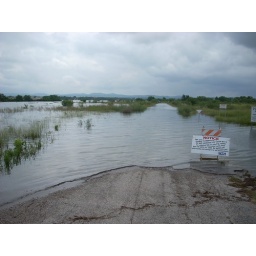
Here's a view of the Narrows boat ramp, at Lake Travis ...when the lake level rose above normal